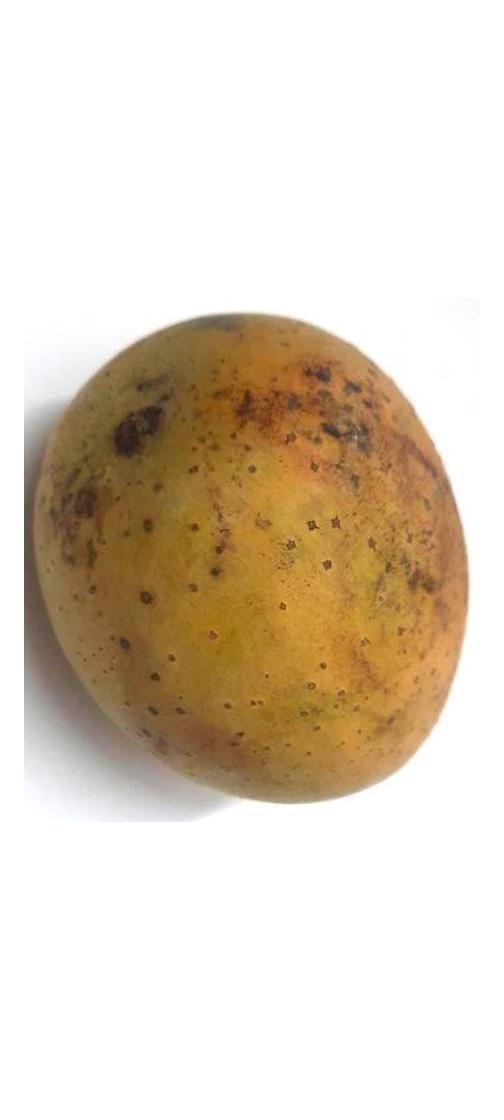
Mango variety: Gourmoti